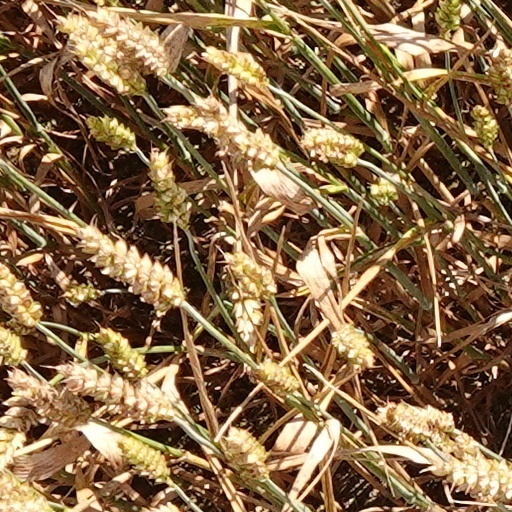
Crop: wheat